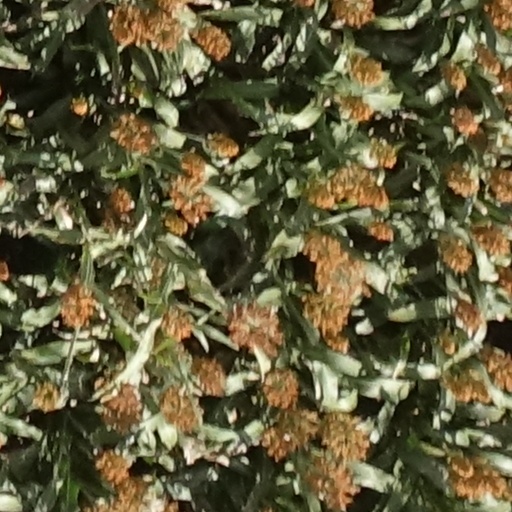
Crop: sorghum